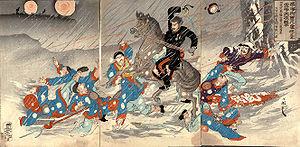
1895 est une année commune commençant un mardi.
5 février : le baron de Rio Branco, chef de la diplomatie, obtient pour le Brésil l’immense « territoire des Missions ».